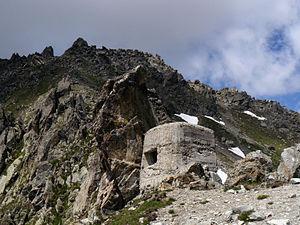
Le col de Fenestre, culminant à 2 474 m, est un col du massif du Mercantour-Argentera séparant l'Italie de la France.
Le col de Fenestre, culminant à 2 474 m, est un col du massif du Mercantour-Argentera séparant l'Italie de la France.